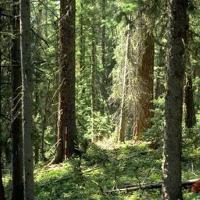
Weather: sun or clear